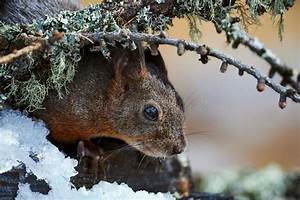
Label: scoiattolo